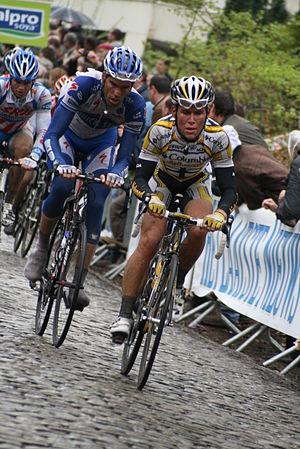
Gent-Wevelgem 2009
Mark Cavendish, né le 21 mai 1985 à Douglas sur l'île de Man, est un coureur cycliste mannois et britannique de l'équipe Bahrain-McLaren. D'abord spécialiste des épreuves de sprint sur piste comme l'américaine, la course aux points, et de la course scratch, il se tourne vers la route à partir de 2006, où il devient l'un des meilleurs sprinteurs de l'histoire.
La 71ᵉ édition de la course cycliste Gand-Wevelgem, inscrite au calendrier de l'UCI ProTour, a eu lieu le 8 avril 2009. Le Norvégien Edvald Boasson Hagen s'est imposé.